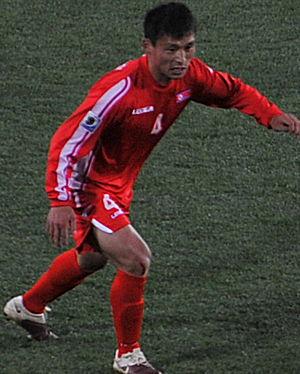
Pak Nam-chol, né le 2 juillet 1985 à Pyongyang, est un footballeur international nord-coréen. Il évolue actuellement au April 25 SG dans le championnat national nord-coréen au poste de milieu de terrain.